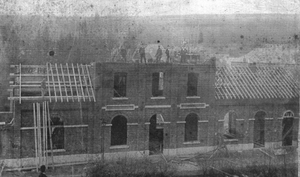
Gare de Silenrieux - Construction en 1904
La gare de Silenrieux est une gare ferroviaire belge de la ligne 132 de Charleroi à Treignes, située à la rue par delà l'Eau, dans le village de Silenrieux, sur le territoire de la commune de Cerfontaine, dans la province de Namur.
Les gares de plan type 1895 sont un type de gare de petite ou moyenne importance, construit sur tout le territoire de Belgique entre 1895 et 1914 à la suite des gares de plan type 1881. L’objectif de ce plan rationnel était de disposer, à moindre frais, de bâtiments de gares d’aspect et de disposition homogènes, simples à construire et adaptables aux besoins de la localité qu’ils desservaient. 61 de ces gares ont été construites et beaucoup d’entre-elles furent édifiées en remplacement de gares plus anciennes, souvent héritées des compagnies privées reprises par l’État.